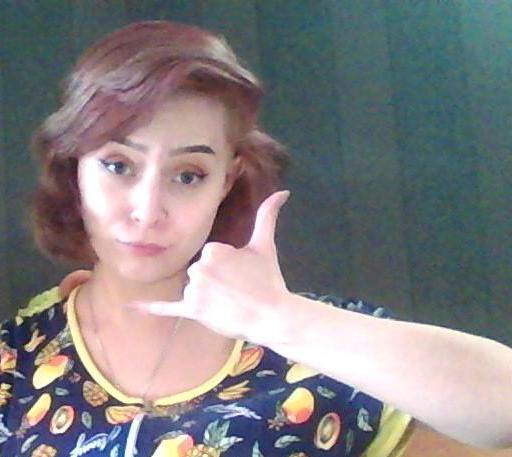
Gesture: call